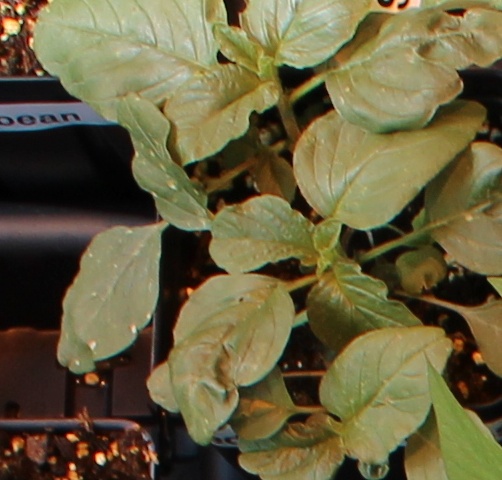
Label: Redroot Pigweed